Qadir Bridge

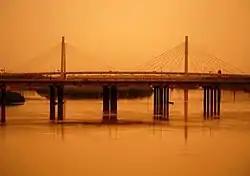
Qadir Bridge in the dusty weather of summer afternoon.

Qadir Bridge or Ahvaz eighth Bridge, (Persian: پل غدیر یا پل هشتم اهواز), is the eighth intra-urban bridge in Ahvaz, Khuzestan, Iran. The construction project of this bridge started in February 2006 and ended in March 2012. The structure of this bridge is of wicker cable type and its length is 1014 meters and its width is 22 meters. The eighth bridge connects the Amaniyeh area and Takht-e Soleyman street, which are located west of the Karun river, with Zand street, which is located east of this river.